Muhammad Shah

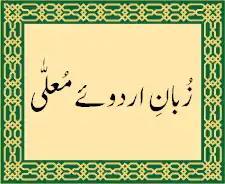
The phrase (literally "Language of the exalted Horde", contextually the exalted Urdu Language) written in Nastaʿlīq script

On 21 February 1722, Muhammad Shah appointed the Asaf Jah I as Grand Vizier. He advised Muhammad Shah to be "as cautious as Akbar and as brave as Aurangzeb". Asaf Jah used his influence with the emperor to fulfil his territorial ambitions in the Deccan. He lost the emperor's confidence when he appointed Hamid Khan, a relative to Saadullah Khan and his maternal uncle, to administer Gujarat after having sending him on the pretext of restoring order to the province. Realising his loss of influence and trust from the emperor, Asaf Jah resigned as Grand Vizier and returned to the Deccan.